History of Mumbai

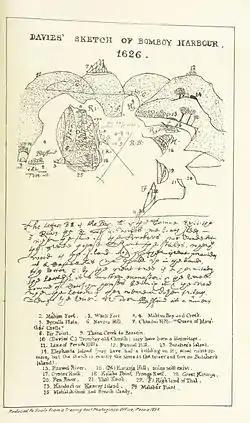
Davies' sketch of Bombay harbour, 1626

The islands were under Muslim rule from 1348 to 1391. After the establishment of the Gujarat Sultanate in 1391, Muzaffar Shah I was appointed viceroy of north Konkan. For the administration of the islands, he appointed a governor for Mahim. During the reign of Ahmad Shah I (1411–1443), Malik-us-Sharq was appointed governor of Mahim, and in addition to instituting a proper survey of the islands, he improved the existing revenue system of the islands. During the early 15th century, the Bhandaris seized the island of Mahim from the Sultanate and ruled it for eight years. It was reconquered by Rai Qutb of the Gujarat Sultanate. Firishta, a Persian historian, recorded that by 1429 the seat of government of the Gujarat Sultanate in north Konkan had transferred from Thane to Mahim. On Rai Qutb's death in 1429–1430, Ahmad Shah I Wali of the Bahmani Sultanate of Deccan captured Salsette and Mahim.